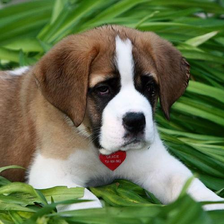
Species: dog
Breed: saint bernard